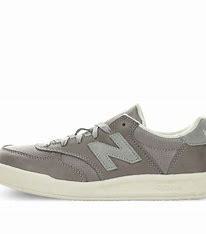
Brand: New
Model: Balance New Balance 300 Series